Lingyan Temple (Jinan)

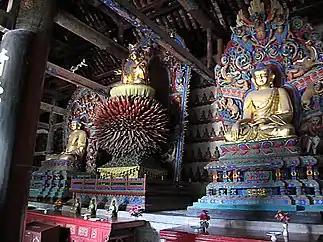
The Qiānfó-diàn (Thousand Buddha Hall) enshrines Ming dynasty statues of Vairocana (center), Amitabha (left) and Bhaisajyaguru (right). The projecting tongues from Vairocana's "puffball" throne are petals that symbolize his radiance in infinite directions.

Lingyan Temple is a Buddhist temple located in Changqing District, Jinan, Shandong Province, China, about north of the city of Tai'an. The temple grounds are situated in a valley on the western edge of the Taishan range. The Lingyan Temple has a long recorded history, and was one of the main temples in China during the times of the Tang and Song Dynasties. Its most renowned landmarks are the 11th century "Pìzhī-tǎ" (辟支塔; "Pizhi Pagoda") and the "Qiānfó-diàn" (千佛殿, "Thousand Buddha Hall") which houses a Ming dynasty bronze Buddha statue as well as 40 painted clay statues of life-size luohan from the Song dynasty.